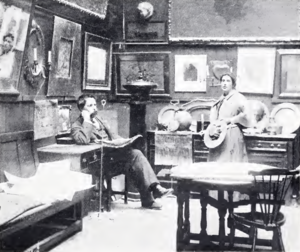
Nelson Ethelred Dawson, né le 5 mai 1859 à Stamford, Lincolnshire et mort en 28 octobre 1941 à Chiswick, un quartier du district de Hounslow à Londres, est un peintre, aquafortiste anglais, membre du mouvement Arts and Crafts.